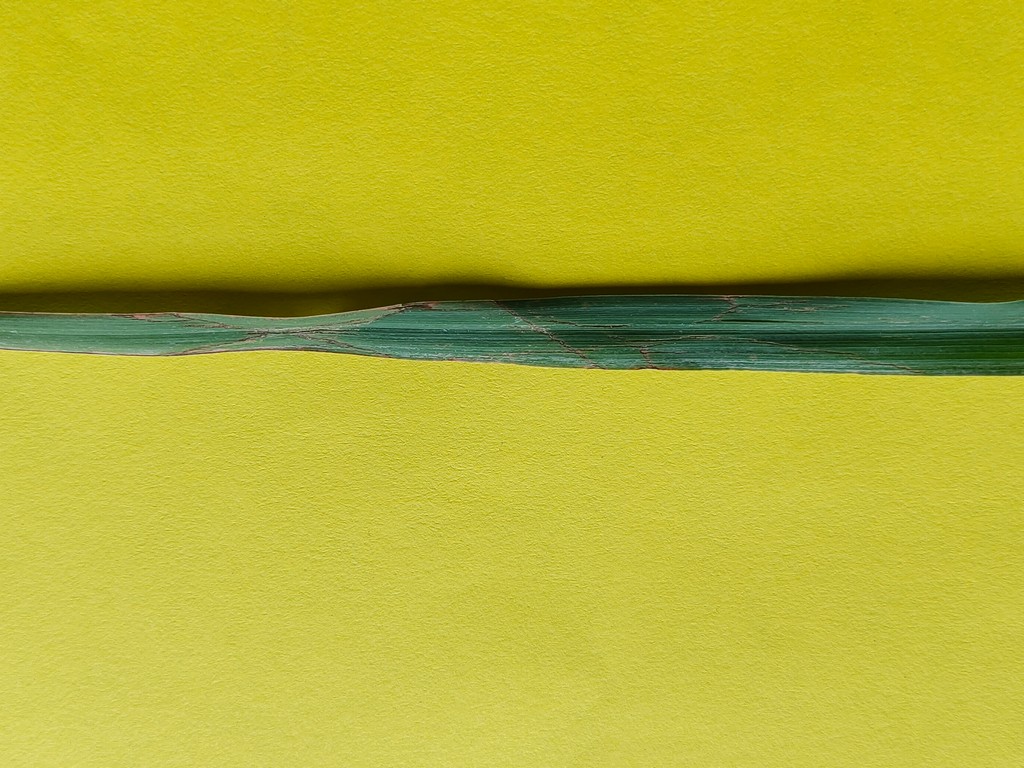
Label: Unhealthy